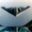
Label: airplane